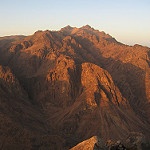
Label: mountain